Mulshi Pattern

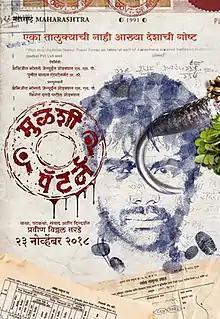
Theatrical release poster

Mulshi Pattern is a 2018 Indian Marathi-language crime film directed by Pravin Tarde and produced by Abhijeet Bhosale, Genuine Production and Punit Balan Entertainment. The film stars Om Bhutkar, Pravin Tarde, Mohan Joshi, and Upendra Limaye. The film is based on events that happened in Mulshi, Pune and portrays the hardships faced by farmers and their links to the criminal world. The film was released on 23 November 2018. A Hindi-language remake of the film released on 26 November 2021, titled "."